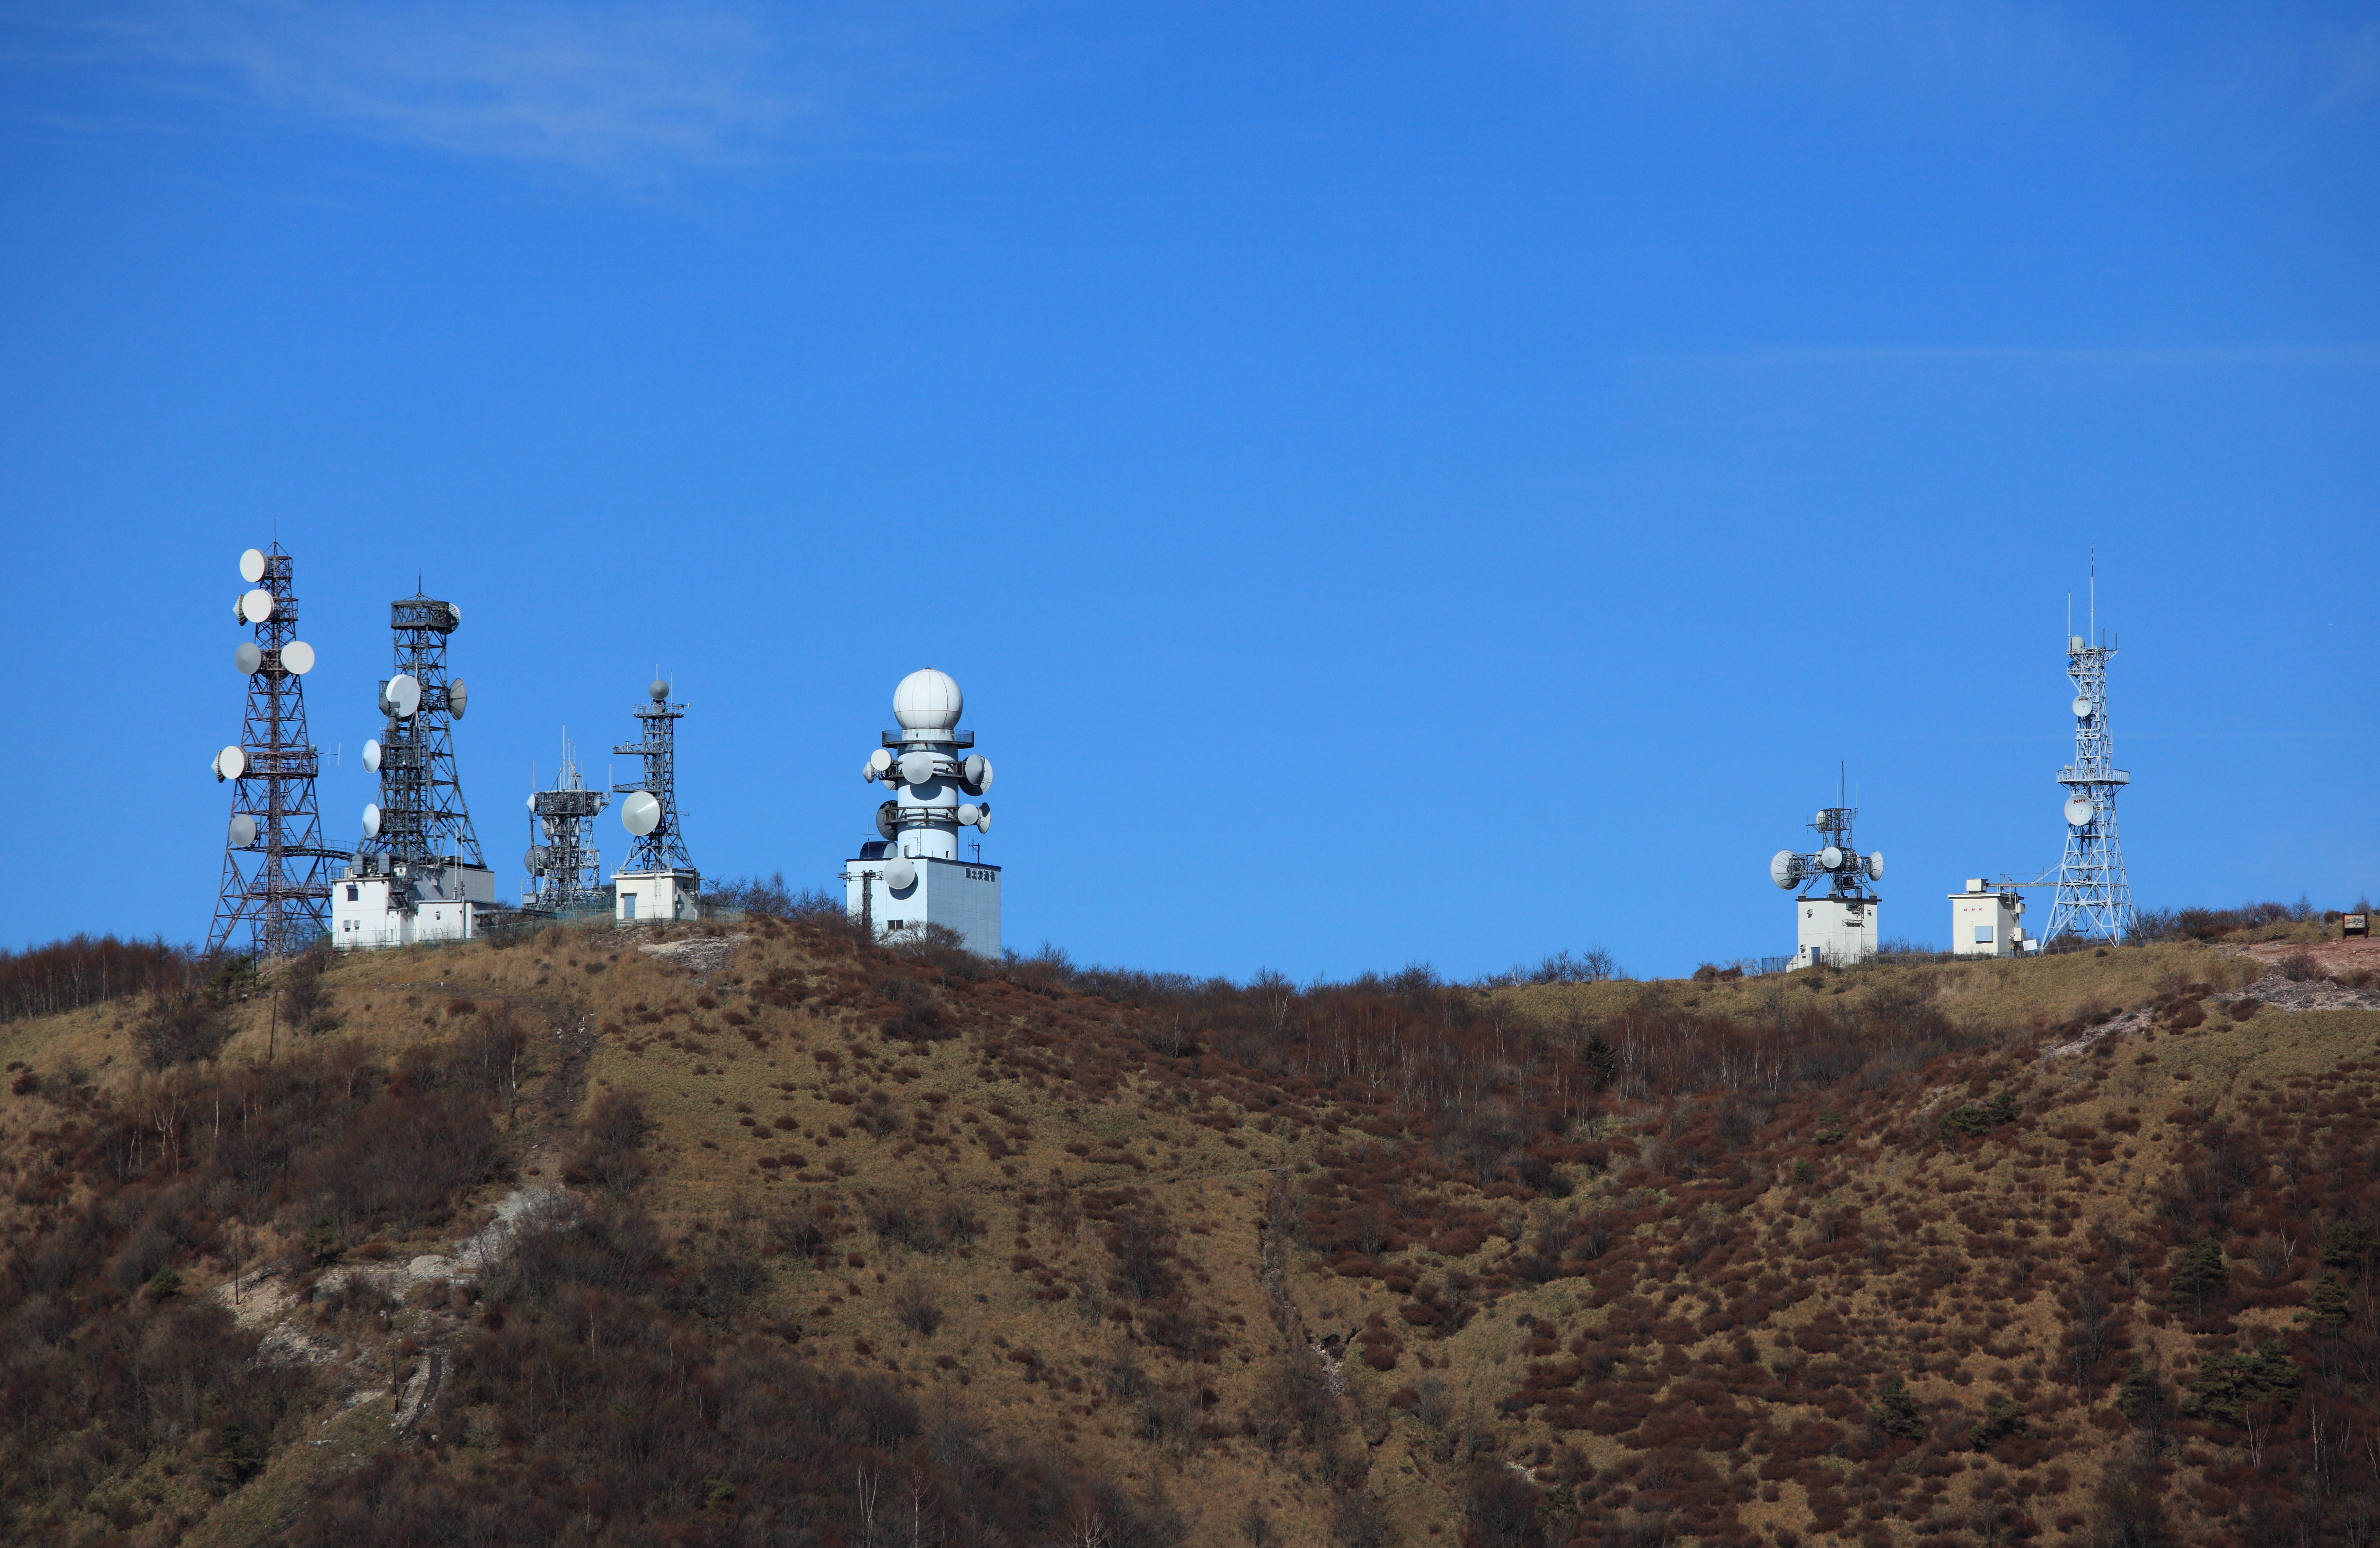
swamp, mountain, antenna, high, tower, landmark, cool image, 5d, hires, markii, hi, res, resolution, gunma, maebashi, konuma